Safed chalwan

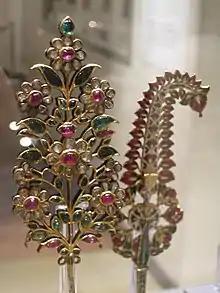
Sarpech (Turban ornament) with Safed chalwan back

Safed Chalwan is a kind of white translucent enamel used for encrusting gems and precious stones for making jewels.